Australian property market

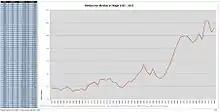
Melbourne House prices to income ratio, 1965 to 2013

In the late 2000s, housing prices in Australia, relative to average incomes, were among the highest in the world. As at 2011, house prices were on average six times average household income, compared to four times in 1990. This prompted speculation that the country was experiencing a real estate bubble, like many other countries.